Imperial Court System

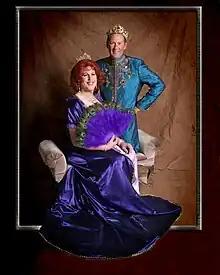
Grand Duchess and Duke XVIII Vivian Lee St. Michael and Ken St. Michael of the Royal Grand Ducal of Alameda and Contra Costa Counties (CA) (2009)

Each court holds an annual "coronation" (or "adornment" in the case of baronies and ducal courts) which is usually the chapter's largest fundraiser and is attended by both local people and members of other chapters from across North America. The evening culminates with the ceremony in which the new monarch or monarchs are crowned. The method by which monarchs are selected varies from chapter to chapter, ranging from election by vote among the active membership in closed session to election by open vote of the community region in which individuals are residents...held between one week to up to six months before the coronation to election by all in attendance on the night of the ceremony.